Ludmilla Assing

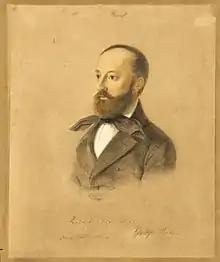
Portrait of Gottfried Keller by Ludmila Assing

On her uncle's death in 1858 Ludmilla inherited his collection of documents. She prepared the scandalous letters of Alexander von Humboldt for publication in 1869 and Varnhagen's diaries which appeared in print from 1862 to 1870 in 14 volumes. This brought her worldwide fame but also into conflict with the authorities. Otto von Bismarck ordered that the diaries covering the year 1848 be seized, and forbade their publisher Brockhaus from distributing them. Assing fled to Florence in Italy and continued her activities as an author and editor. She joined the left wing of the Risorgimento movement to unify Italy and wrote about politics in Italian and German for periodicals in each country as well as translating Italian texts into German.